Shcherbatov apartment house

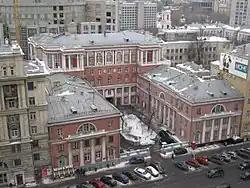

The Shcherbatov apartment house is the building in the center of Moscow on the Garden Ring (Novinsky Boulevard, 11). The apartment house was built in 1911–1913 by order of knyaz S. A. Shcherbatov by architect A. I. Tamanyan. The building belongs to the neoclassical style and has the status of an object of cultural heritage of Federal importance.